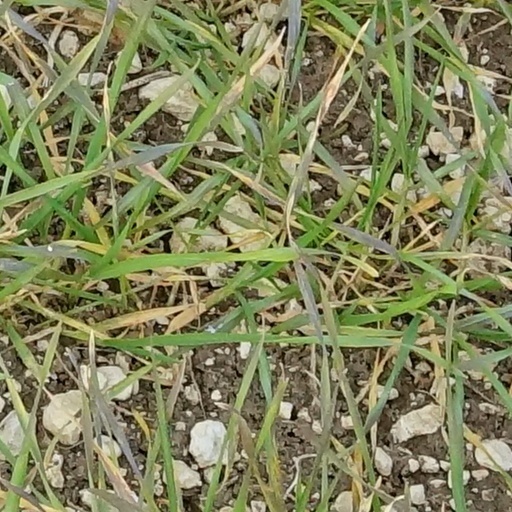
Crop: wheat